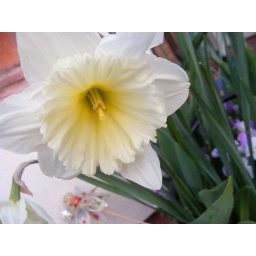
A loverly plain white flower with a yellow birst in the middle